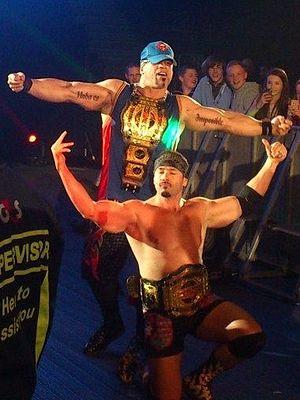
Chavo Guerrero, Jr, ou tout simplement Chavo Guerrero, de son vrai nom Salvador Guerrero IV, est un catcheur américain d'origine mexicaine membre de la célèbre famille Guerrero. Il a travaillé à la World Wrestling Entertainment dans la division WWE SmackDown jusqu'à son départ le 25 juin 2011. Il est le neveu d'Eddie Guerrero et de Vickie Guerrero, le petit-fils de Gory Guerrero, le neveu de Hector Guerrero.